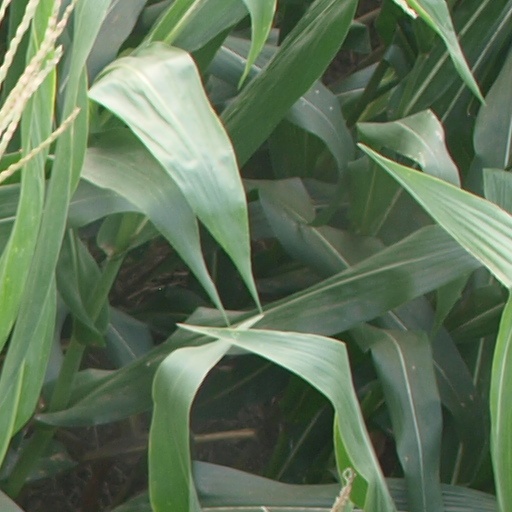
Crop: maize; corn